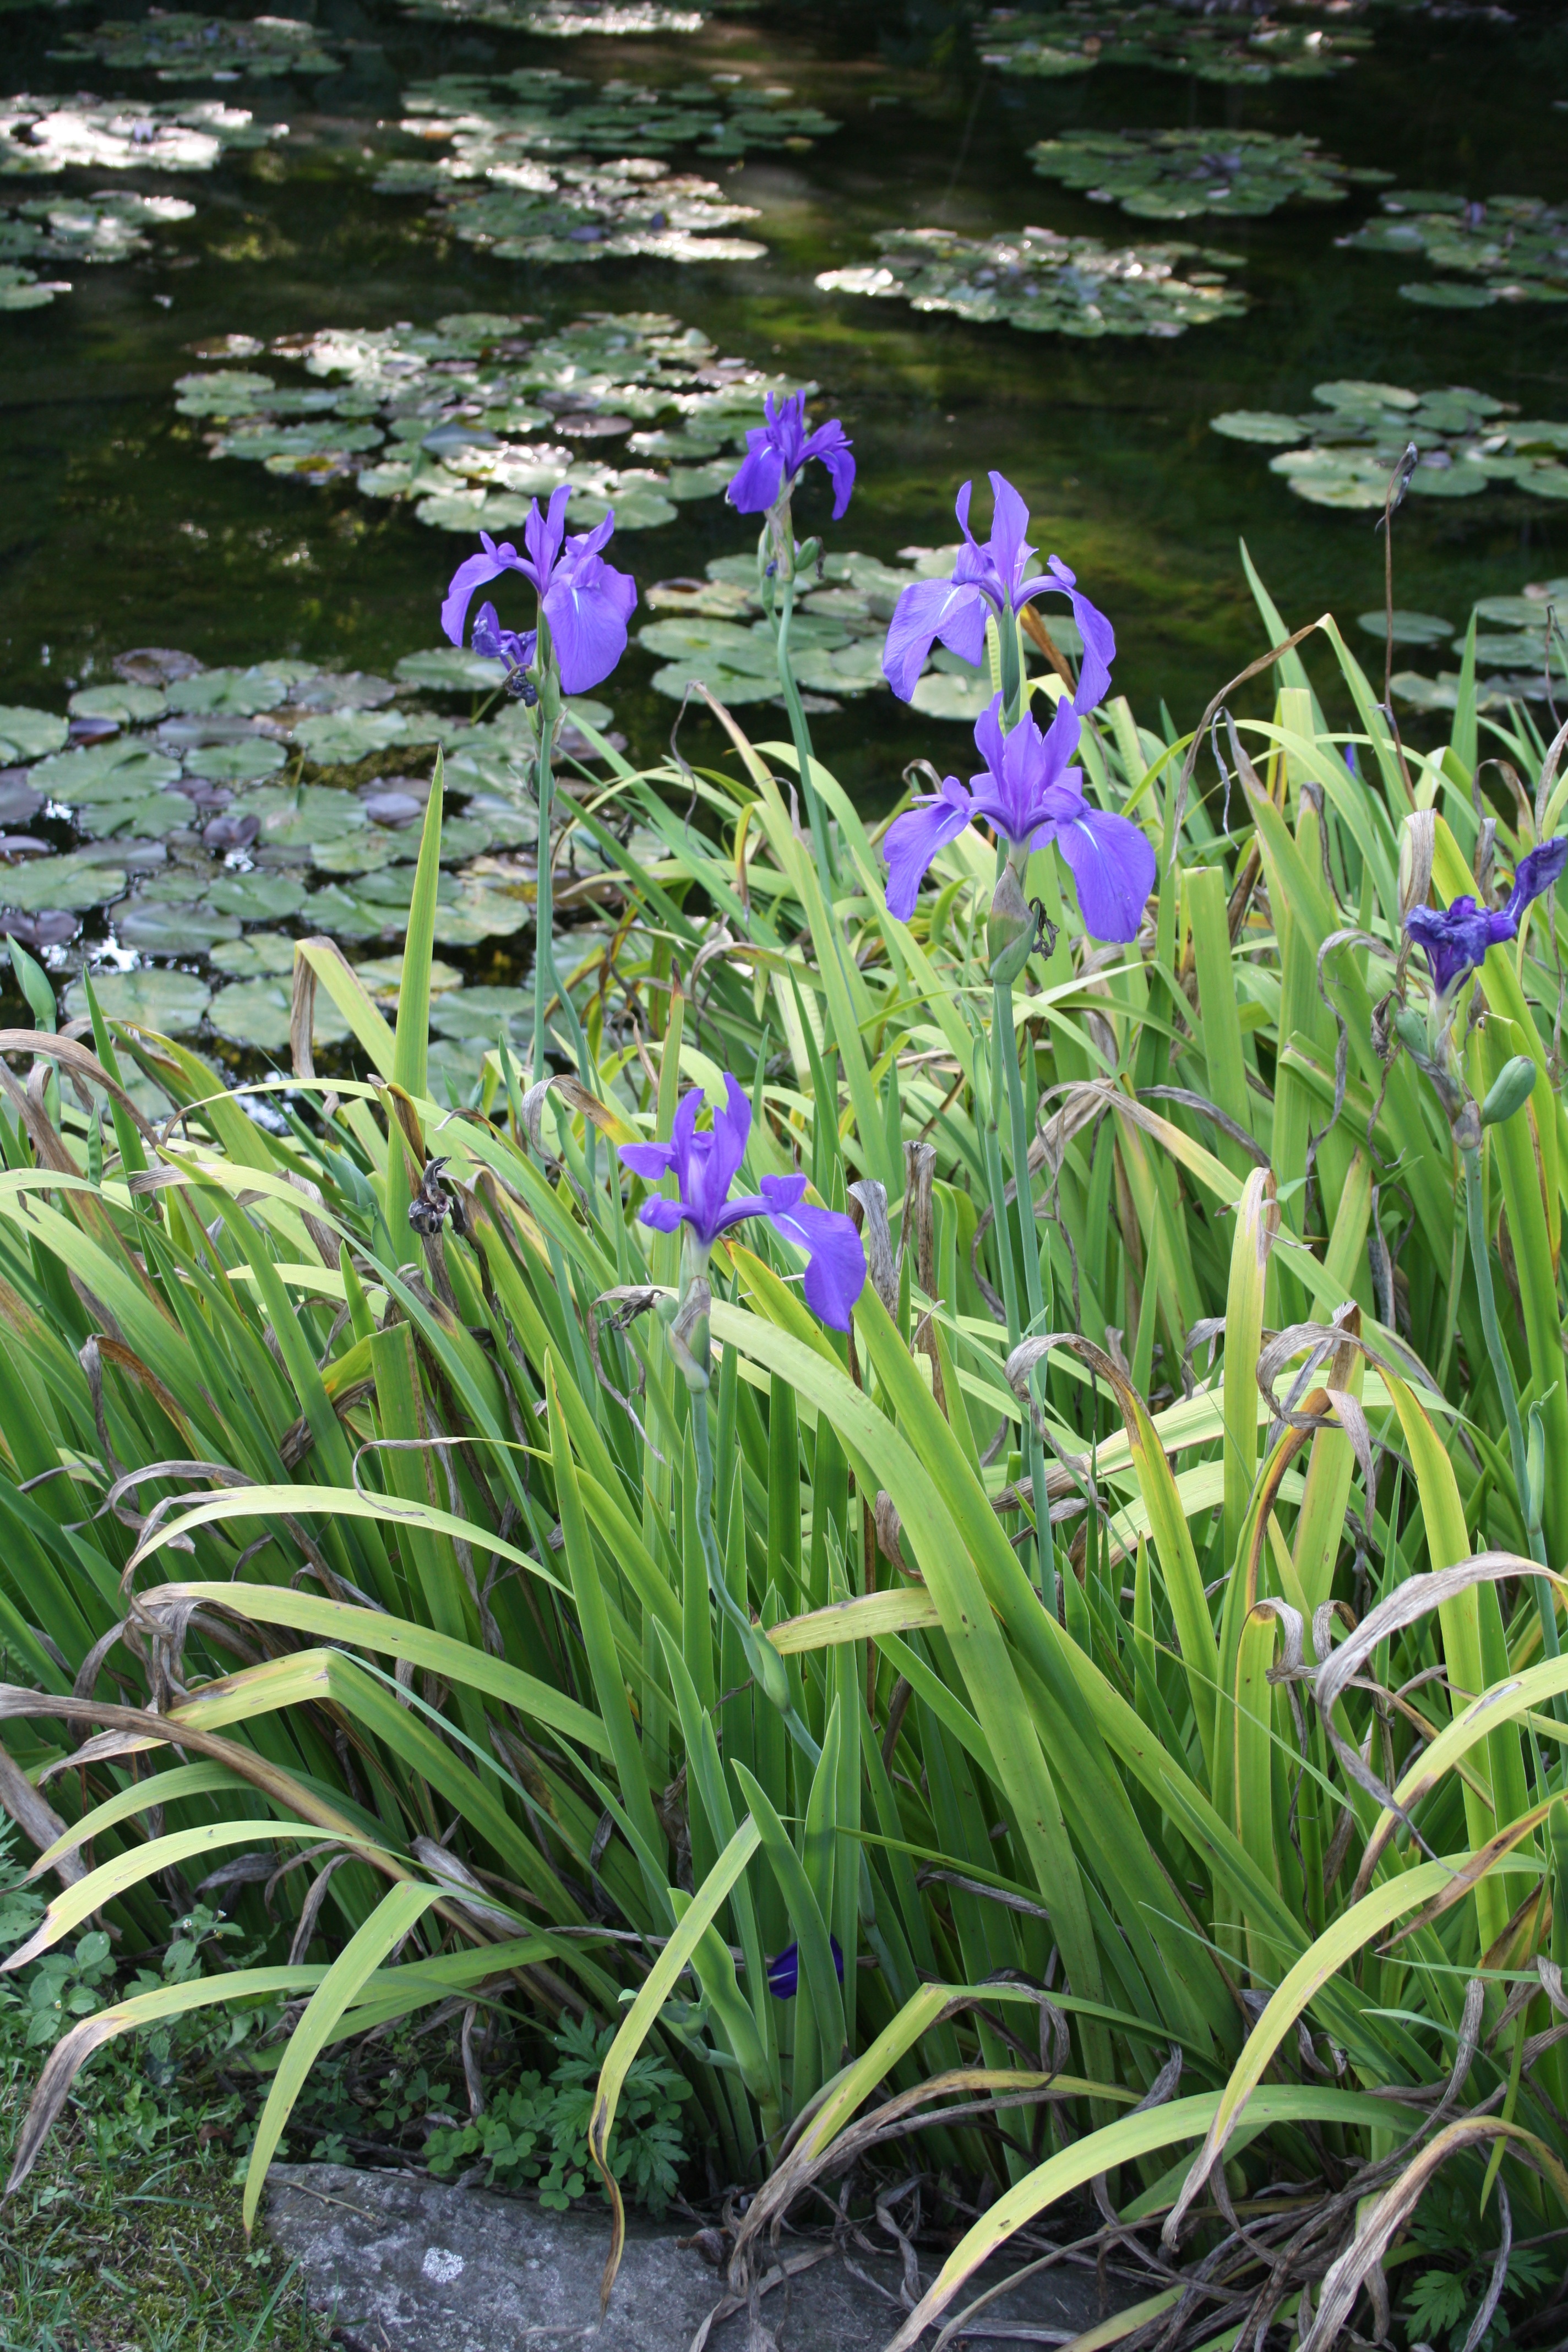
plant, meadow, prairie, flower, pond, italy, botany, garden, flora, wildflower, flowers, iris, botanical garden, flowering plant, lago maggiore, iris versicolor, verbania, land plant, iris family